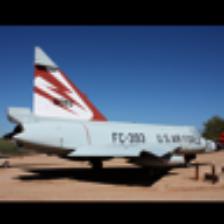
Label: NonHuman